Winchester '73

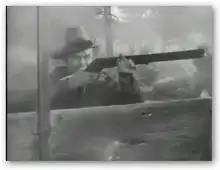
Stewart during the Native American attack

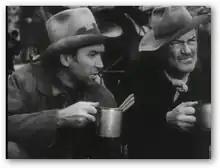
James Stewart and Jay C. Flippen

The film was originally intended to have been directed by Fritz Lang, but Universal did not want Lang to also produce it through his own company, Diana Productions. Lang's idea was for the rifle to be Stewart's character's only source of strength and his only excuse for living, making the quest for his rifle a matter of life and death.